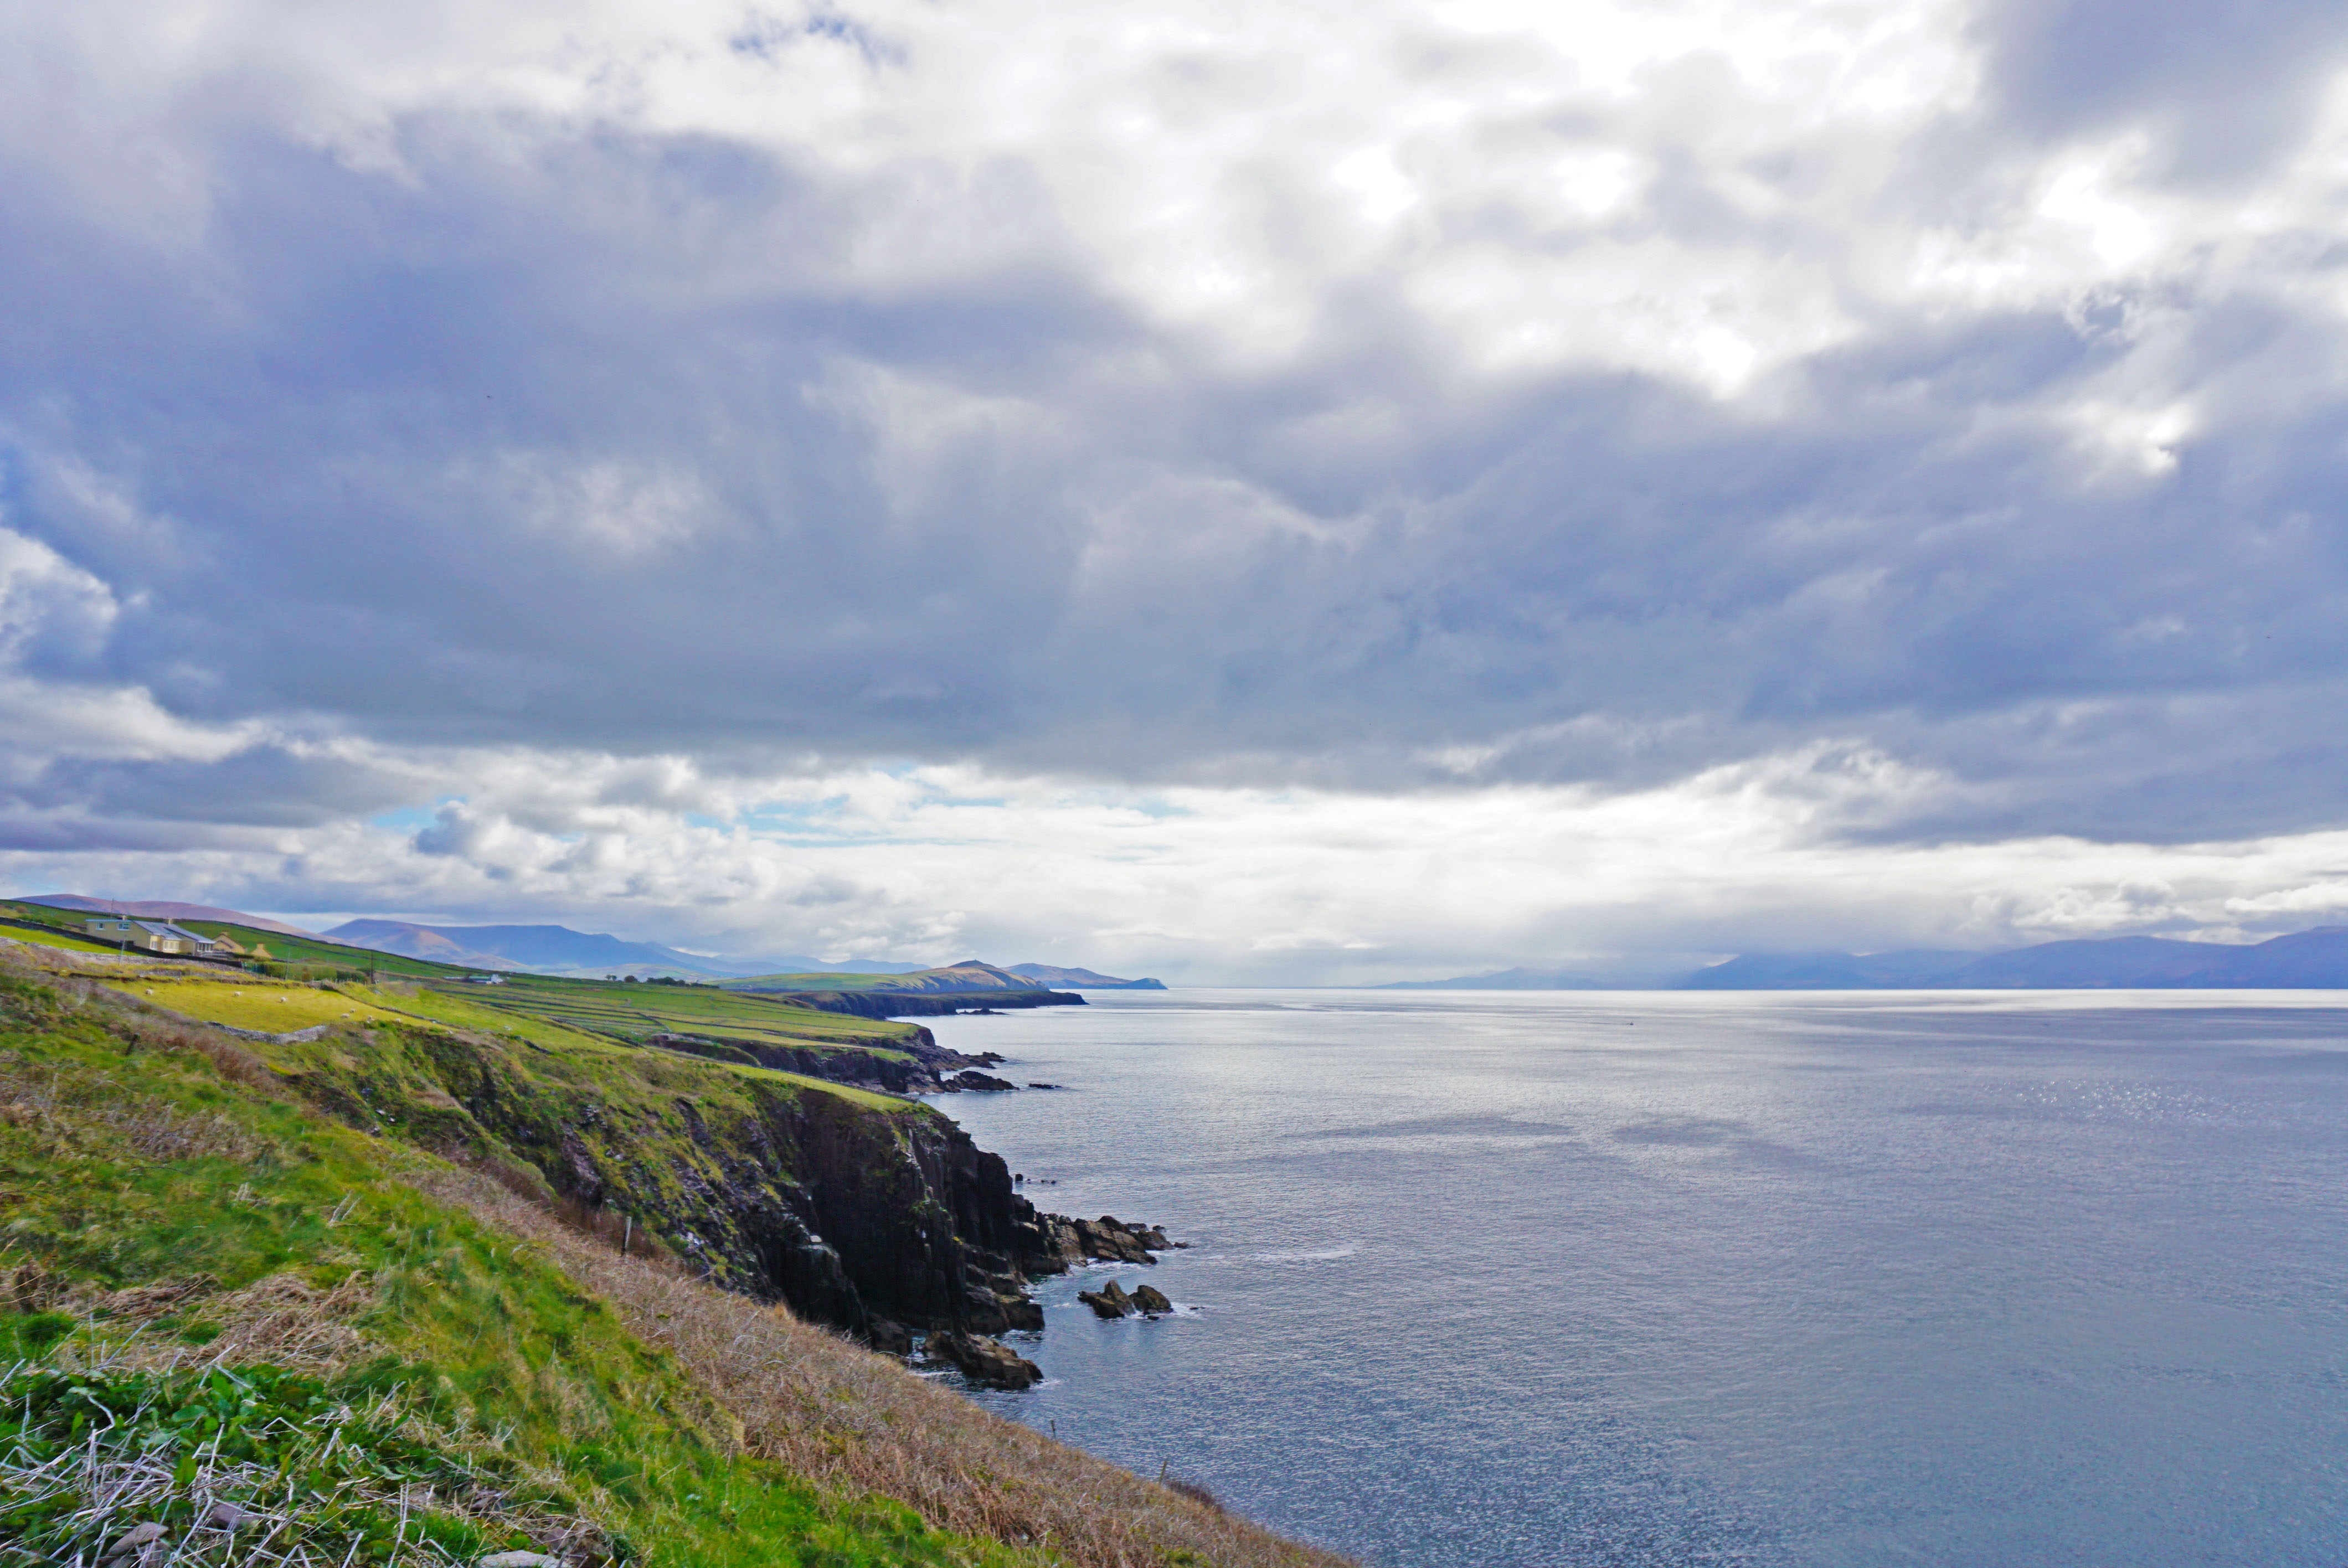
beach, landscape, sea, coast, water, nature, outdoor, ocean, horizon, mountain, cloud, sky, hill, shore, lake, travel, coastline, cliff, scenic, scenery, bay, peninsula, fjord, reservoir, tourism, terrain, body of water, ireland, loch, cape, irish, kerry, landform, dingle, meteorological phenomenon, geographical feature